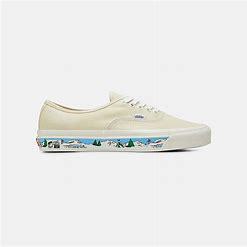
Brand: Vans
Model: Anaheim Factory Authentic 44 DX